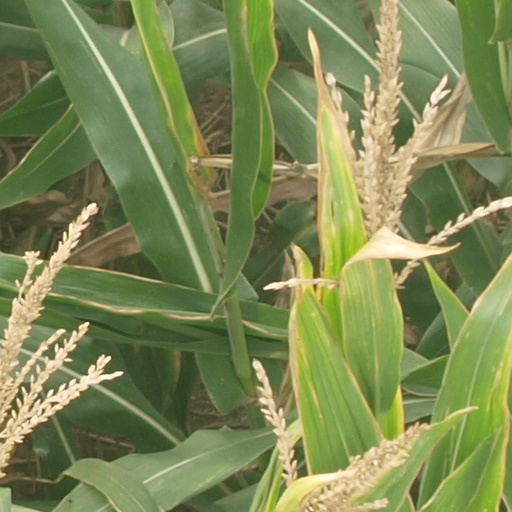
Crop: maize; corn